Henry I, Count of Champagne

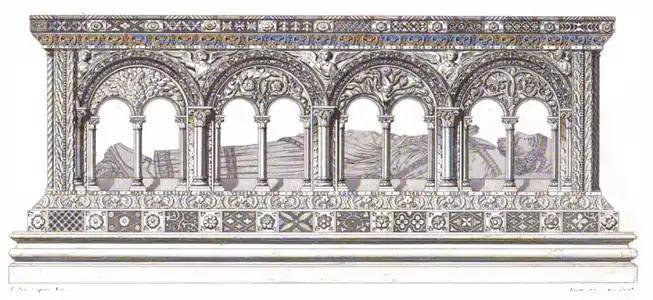
Henry's tomb in the church of Saint-Étienne (Troyes)

In 1164, Henry married Marie of France, daughter of Louis VII of France and Eleanor of Aquitaine.